Nicki Minaj

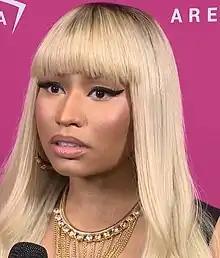

"Starships" was released in February 2012 as the lead single from Minaj's forthcoming second album, "". The song reached number five on the US "Billboard" Hot 100, was the fifth best-selling single of 2012, and was certified diamond by the RIAA in November 2024, for moving over ten million units in the US. Her crossover into pop music was criticized by some, despite her commercial success. Follow-up singles "Beez in the Trap" featuring 2 Chainz and "Right by My Side" featuring Chris Brown were released shortly after.